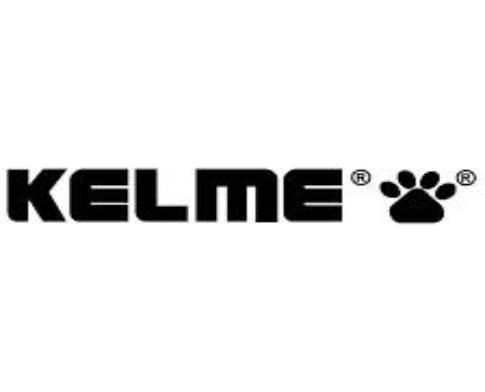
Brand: Kelme
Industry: Sports